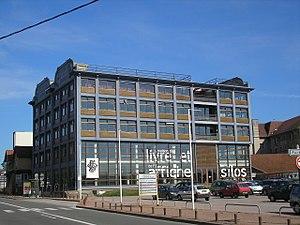
Les Silos, maison du livre et de l’affiche, 7-9 avenue Maréchal Foch, 52000 Chaumont (Haute-Marne), France. Bâtiment réaménagé dans l’ancienne Coopérative haut-marnaise agricole.
Cet article recense les monuments historiques protégé au titre du Patrimoine du XXᵉ siècle du département de la Haute-Marne, en France.
Cet article présente les monuments et lieux touristiques et historiques de la ville de Chaumont, préfecture du département de la Haute-Marne.